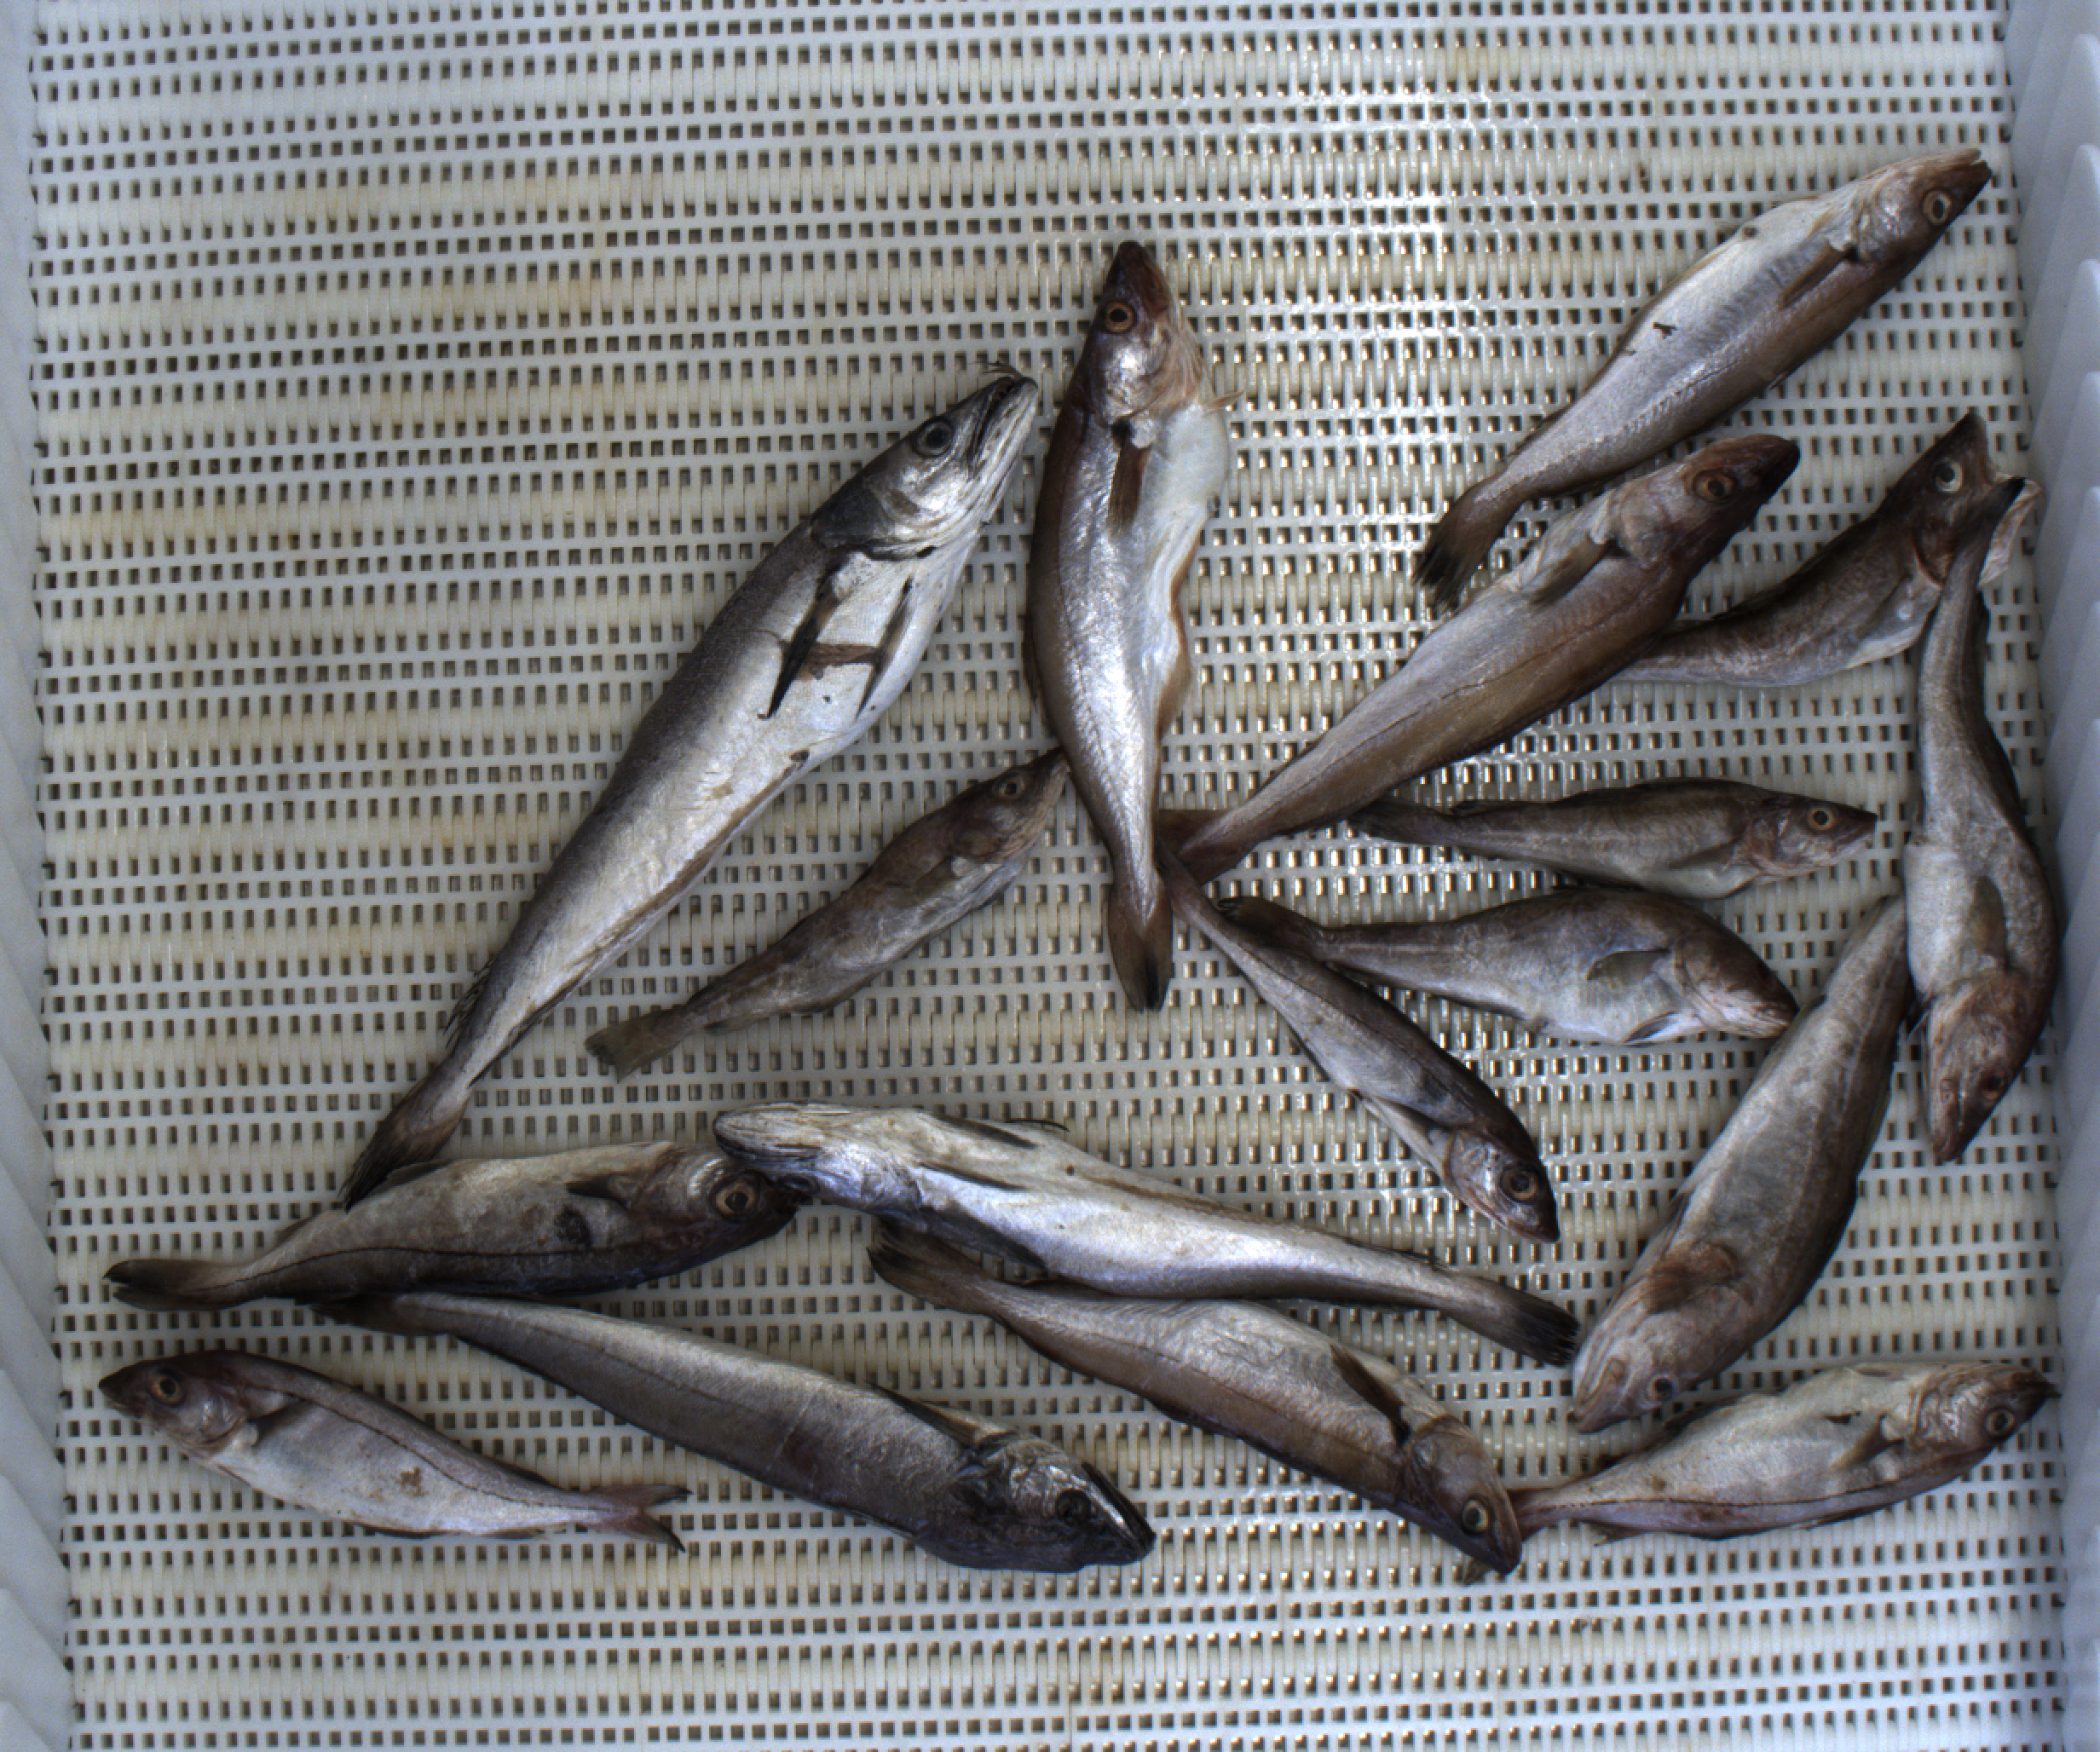
Total fish: 17
Cod: 6
Haddock: 4
Whiting: 4
Hake: 3
Horse mackerel: 0
Saithe: 0
Other: 0